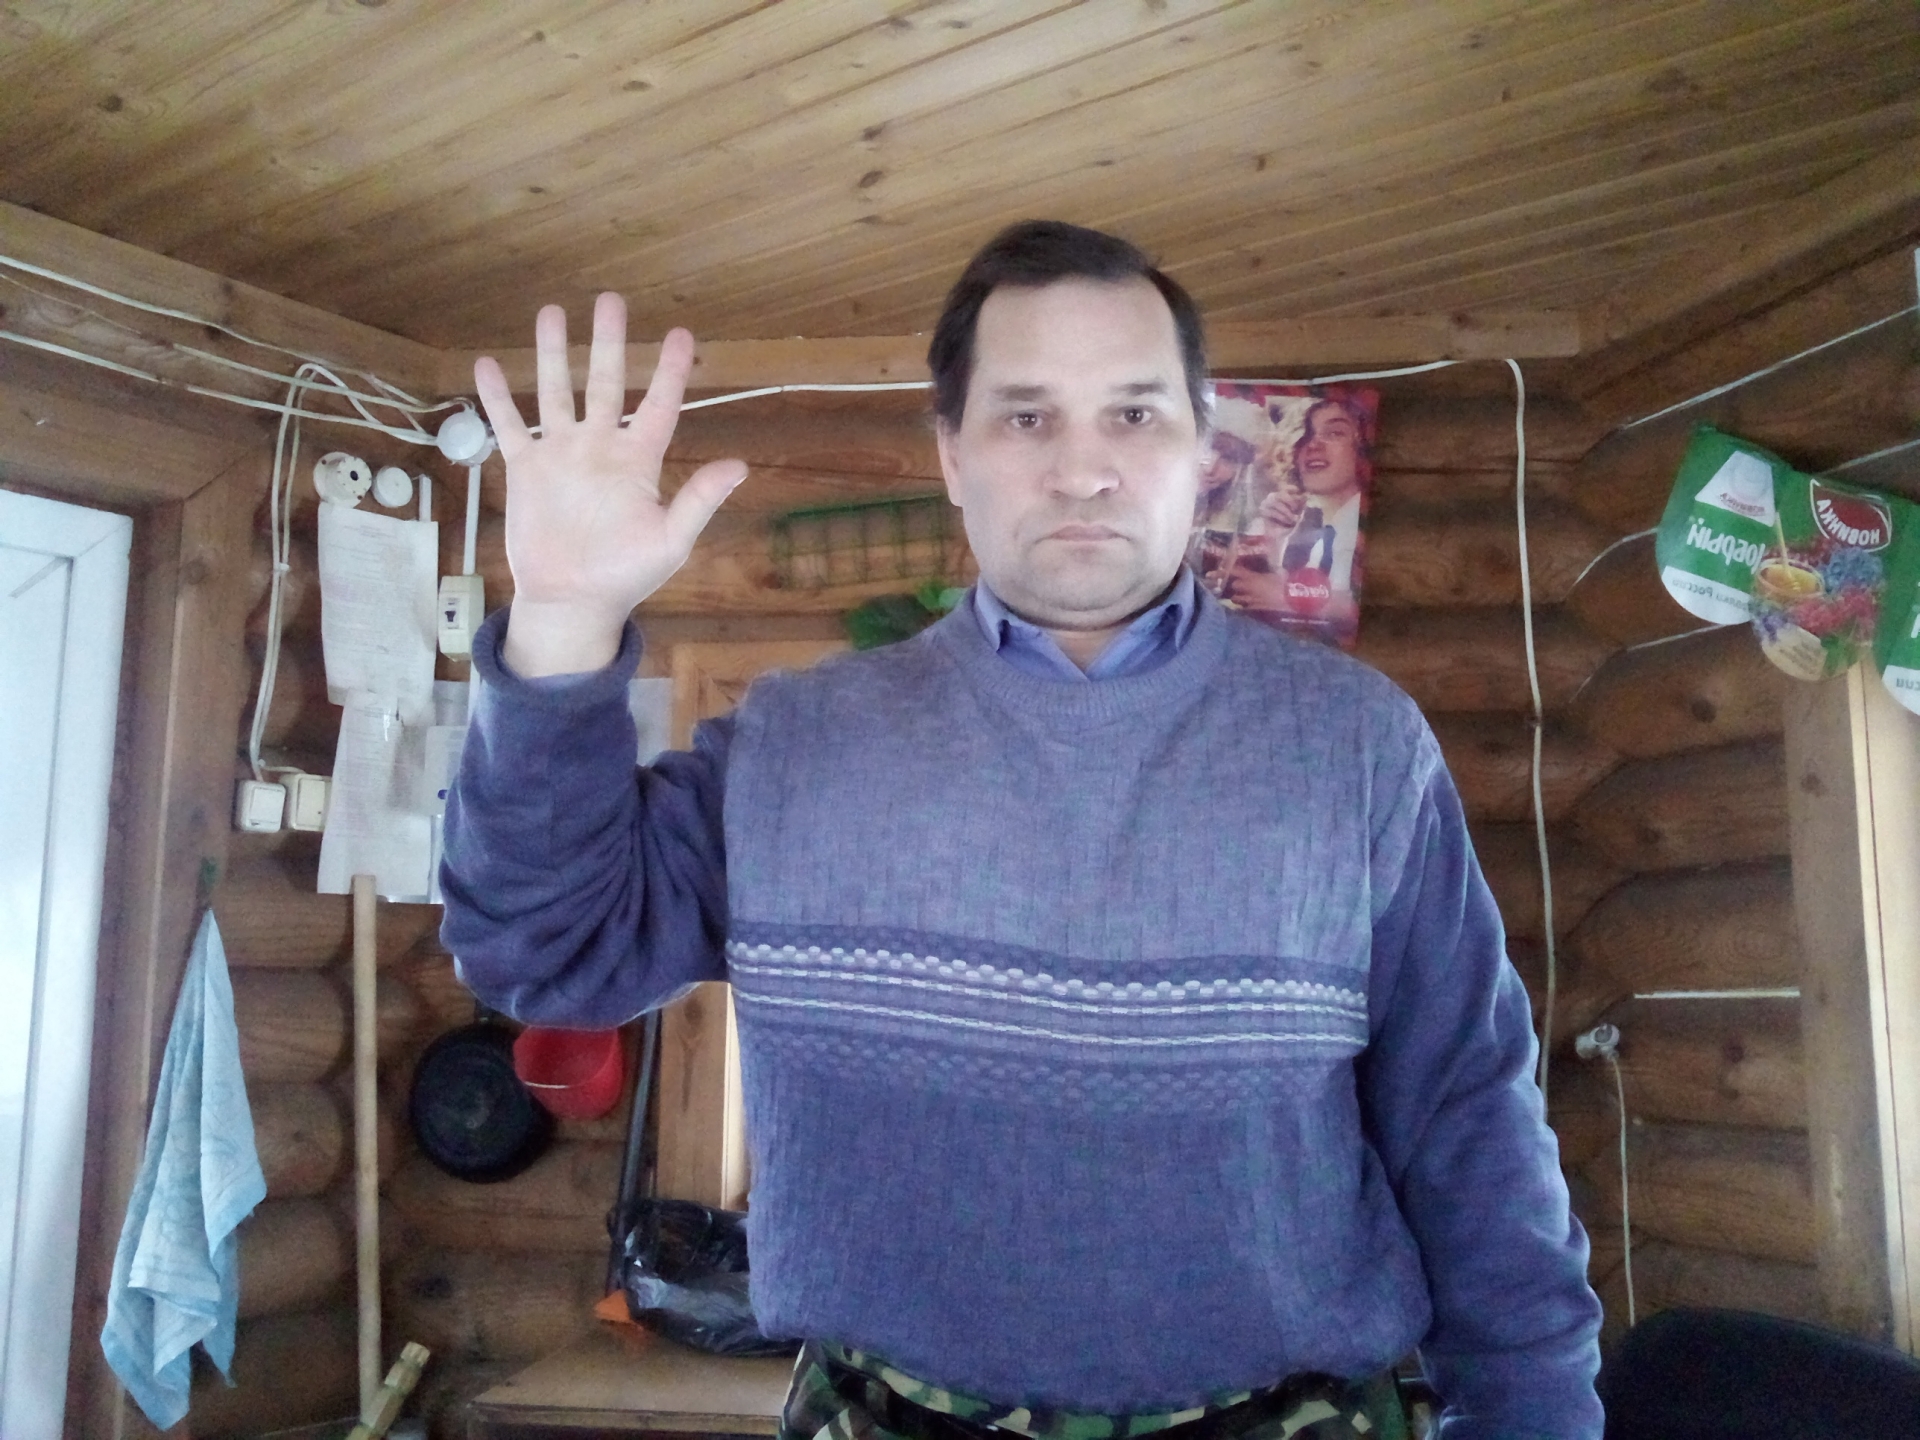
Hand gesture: palm